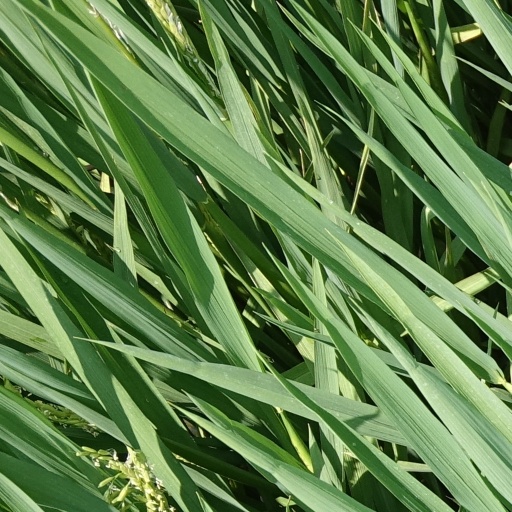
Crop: rice